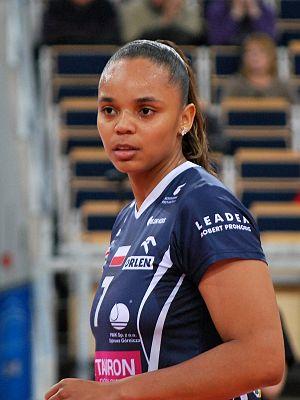
Wélissa de Souza Gonzaga née le 9 septembre 1982 à Barbacena, est une joueuse brésilienne de volley-ball évoluant au poste de réceptionneuse-attaquante. Elle totalise 104 sélections en équipe du Brésil.